Describe the emotion expressed in this image:  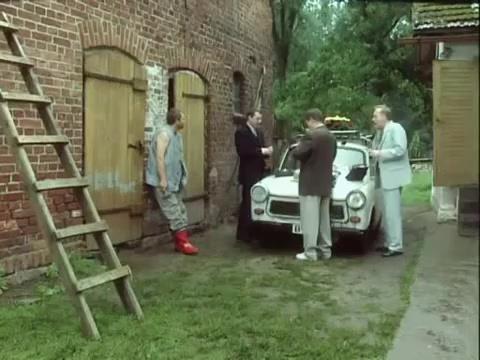
This person displays Pain, valence and arousal with low intensity.